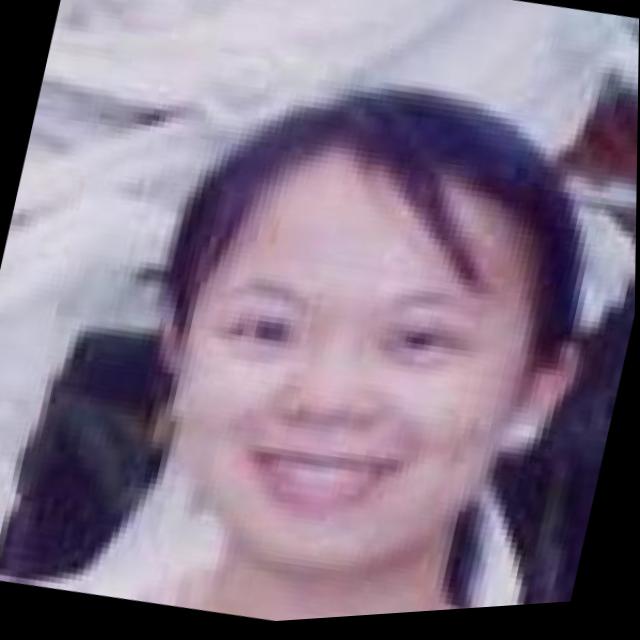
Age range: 21-44